Drug Restaurant

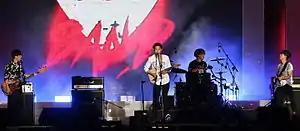
Drug Restaurant at the 2015 Summer K-pop Festival

Drug Restaurant, formerly known as the Jung Joon Young Band (JJY Band), was a Korean rock band, formed in Seoul, South Korea in 2015. The band consisted of bassist Jung Seok-won, guitarist Jo Dae-min (Dammit), and drummer Lee Hyun-gyu (Drok. Q). Vocalist and guitarist Jung Joon-young, retired from the industry on March 12, 2019. The band was formed by Jung a year after he debuted as solo singer in 2013. The band released their debut album, "Escape to Hangover", on May 27, 2015. JJY Band changed their name to Drug Restaurant on May 20, 2016, because they wanted to go with a name that focuses on the band as a whole rather than centering it around the frontman vocalist.